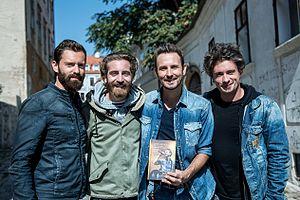
The Sun est un groupe de rock italien, originaire de Thiene, dans la province de Vicence. Le groupe est mieux connu sous son ancien nom de punk rock indépendant Sun Eats Hours, en 1997.